Cineas

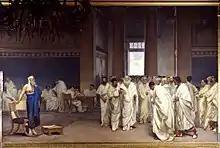
Painting by Cesare Maccari, depicting Cineas (blue clothing) during his meeting with the Roman Senate

Cineas was a man from Thessaly and an important adviser of King Pyrrhus. He had a reputation for great wisdom and was a pupil of Demosthenes the orator and was the only man who could be compared in skill with Demosthenes. Pyrrhus held him in high regard. Cineas was an Epicurean according to Cicero and Plutarch. Plutarch wrote that Pyrrhus sent Cineas to many cities in Greece as an ambassador and "used to say that more cities had been won for him by the eloquence of Cineas than by his own arms; and he continued to hold Cineas in especial honour and to demand his services."